The Seventh Seal

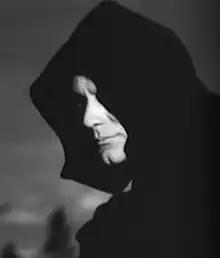
Bengt Ekerot as Death

The representation of Death as a white-faced man who wears a dark cape and plays chess with mortals has been a popular object of parody in other films and television.